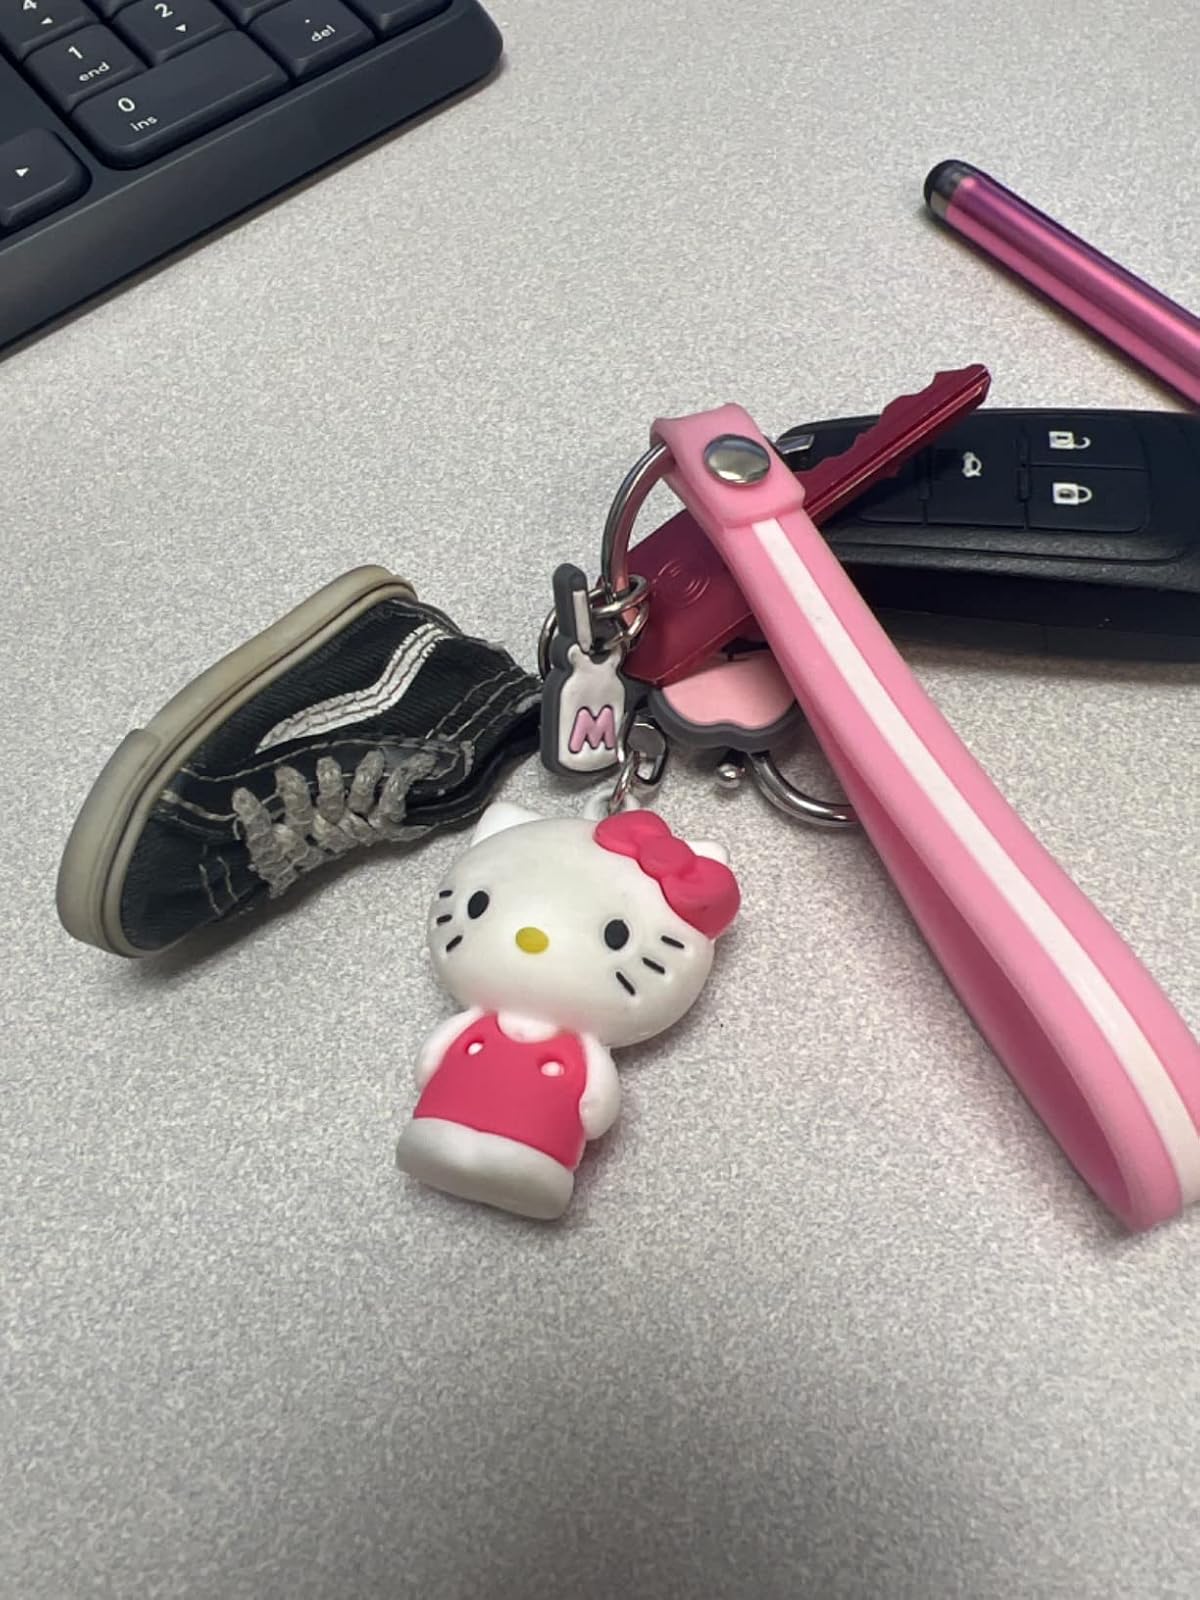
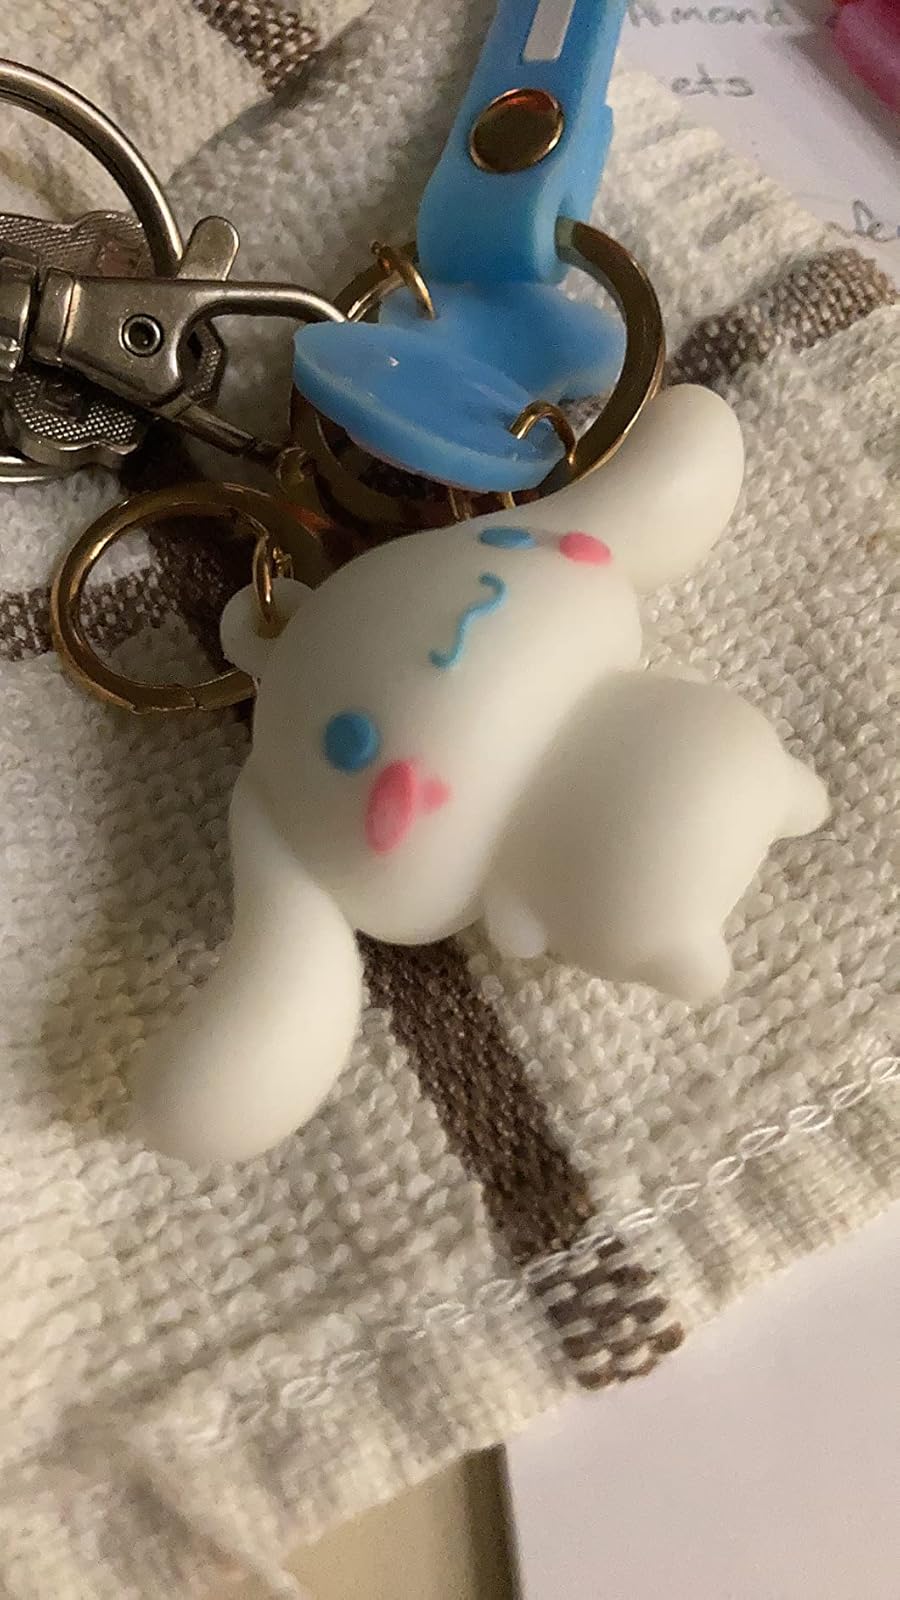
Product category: accessories_keychain
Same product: no